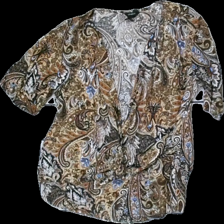
View: front
Type: Top
Category: Ladies
Brand: Lindex
Colors: Brown, Beige, Blue, Multicolor
Material: 100% Visc
Pattern: Other
Cut: Regular
Size: L
Season: All
Price range: 50-100
Recommended usage: Reuse